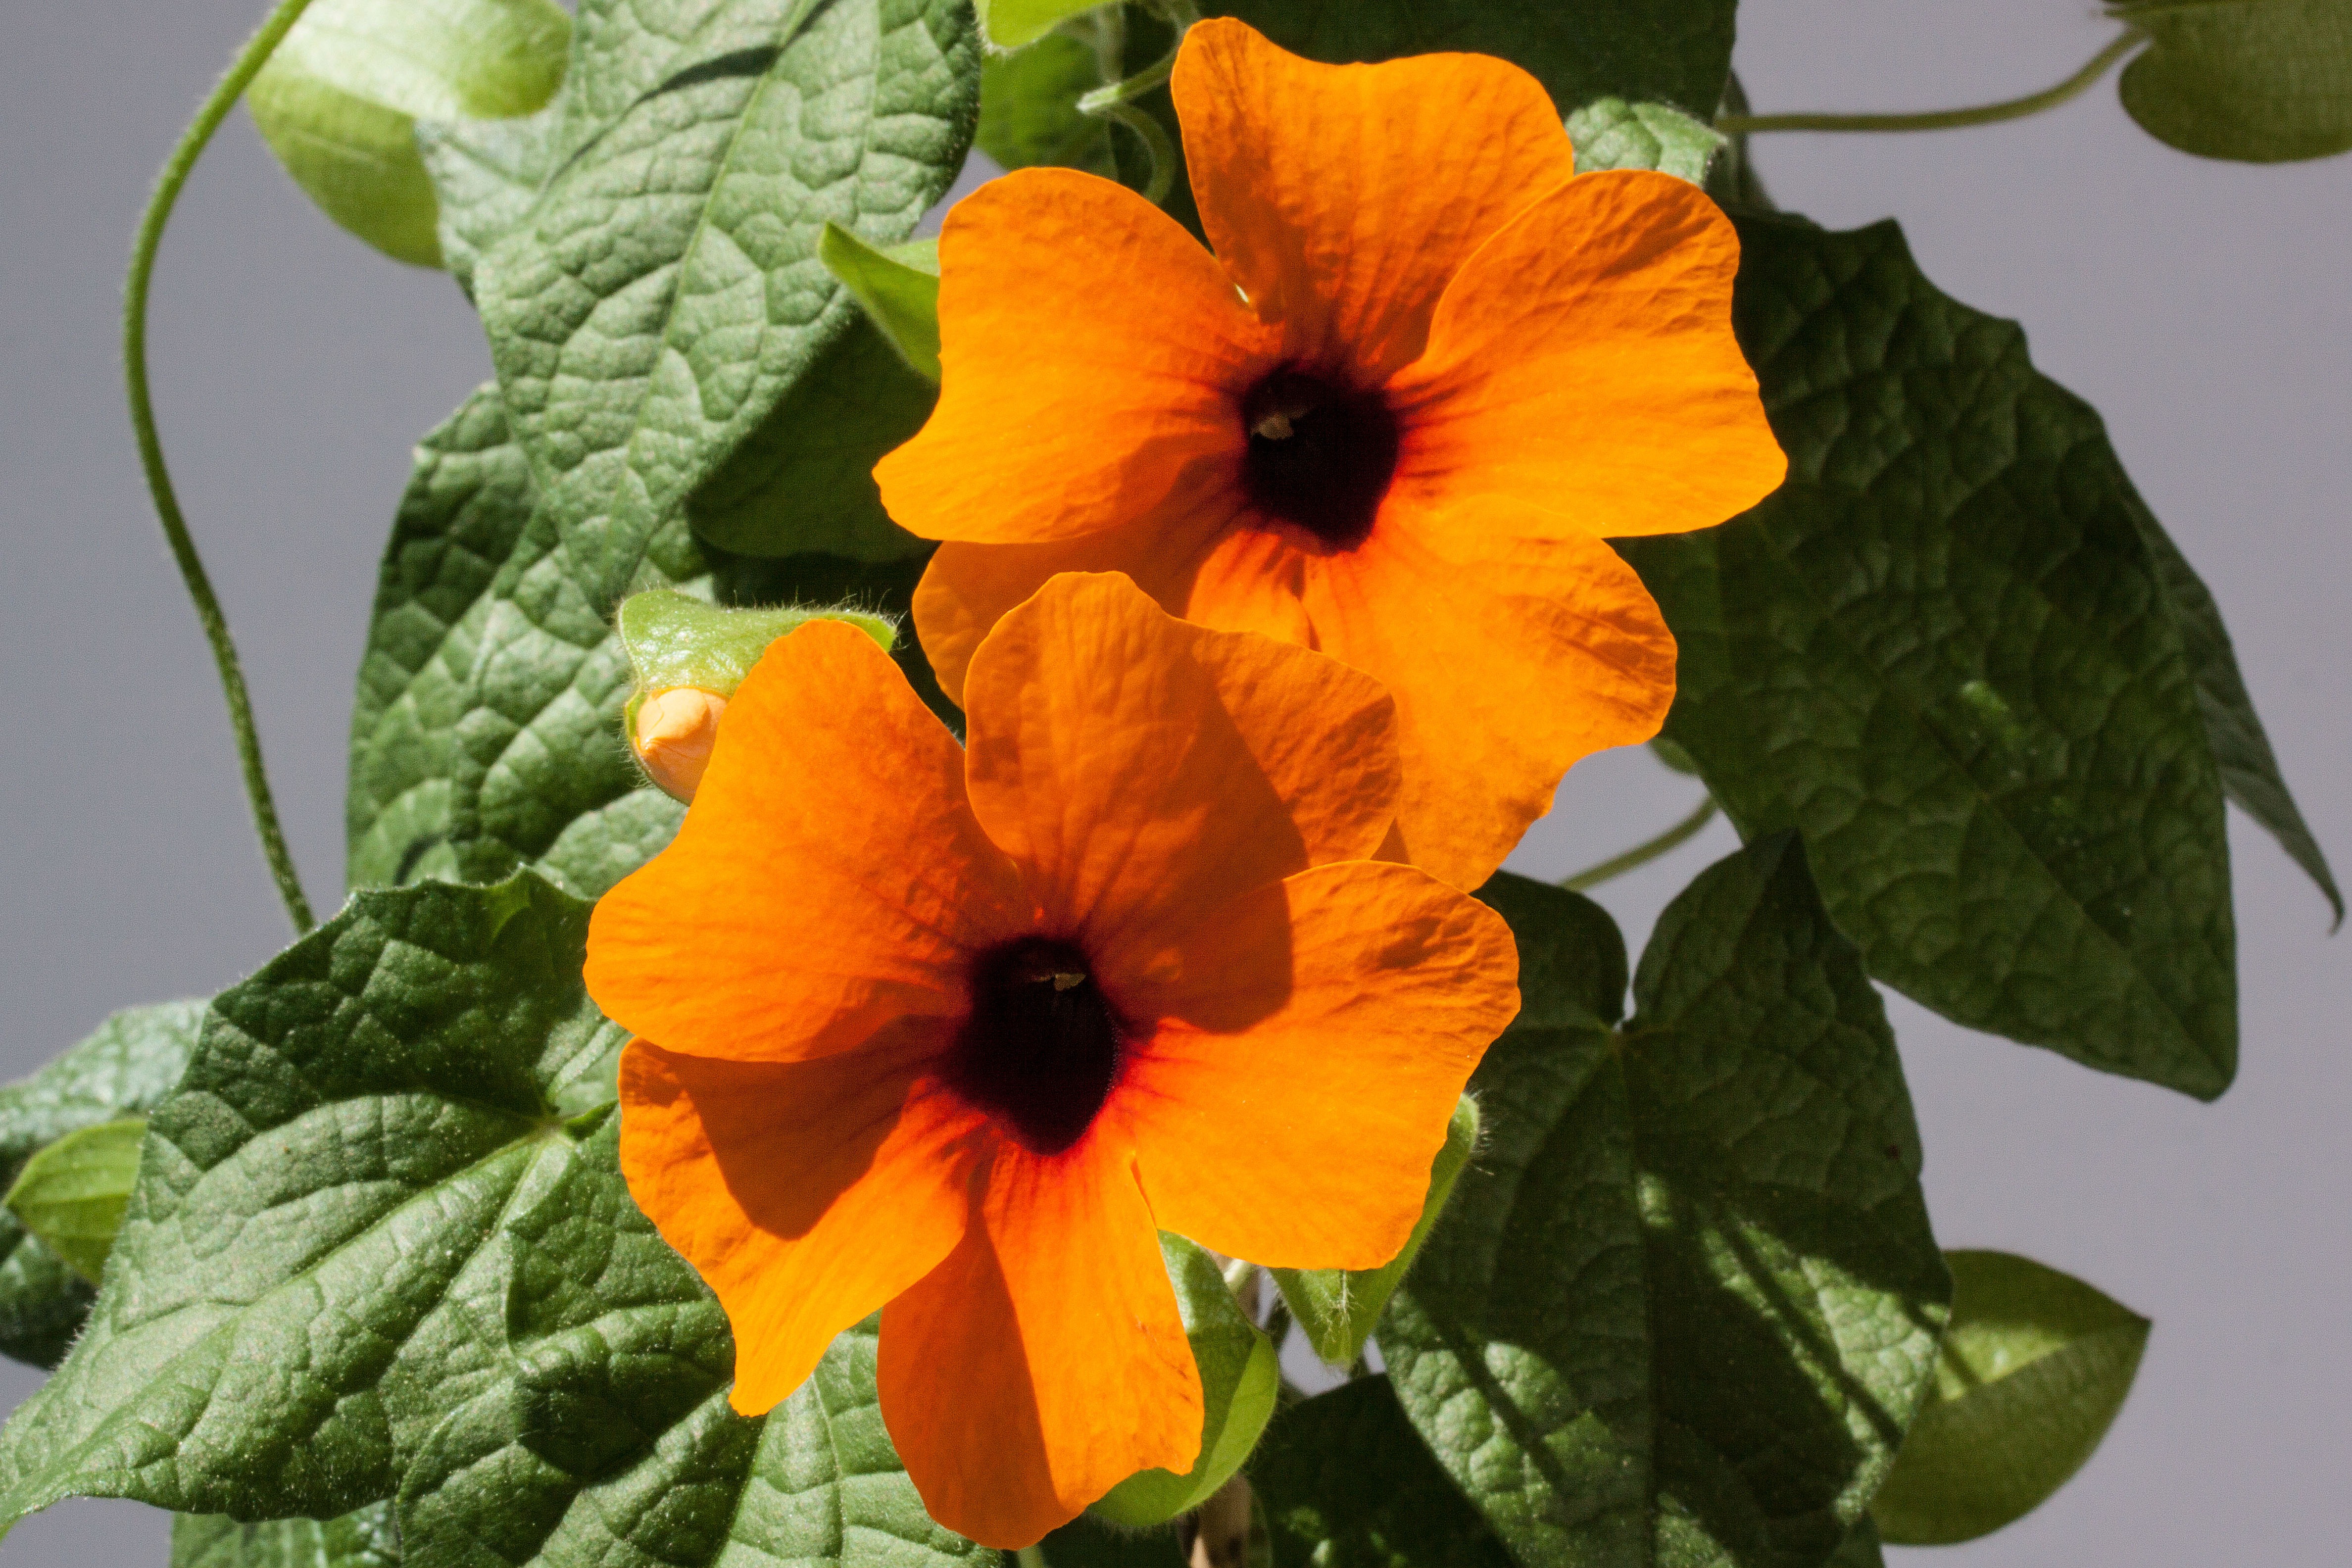
nature, blossom, plant, flower, petal, bloom, orange, botany, climber, garden, flora, flowers, hibiscus, malvales, pansy, thunbergia, flowering plant, black eyed susan, chinese hibiscus, east africa, annual plant, land plant, violet family, alata